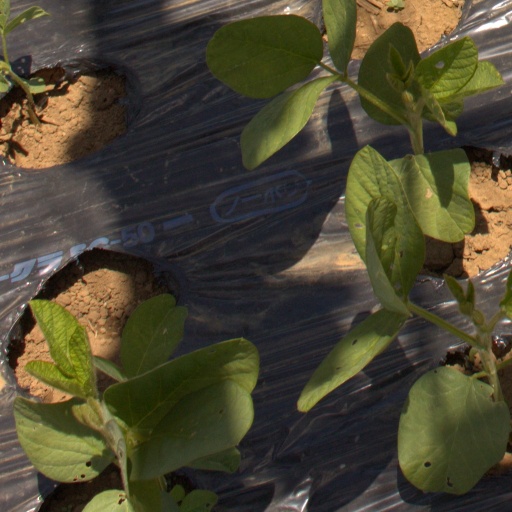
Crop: Jerusalem artichoke